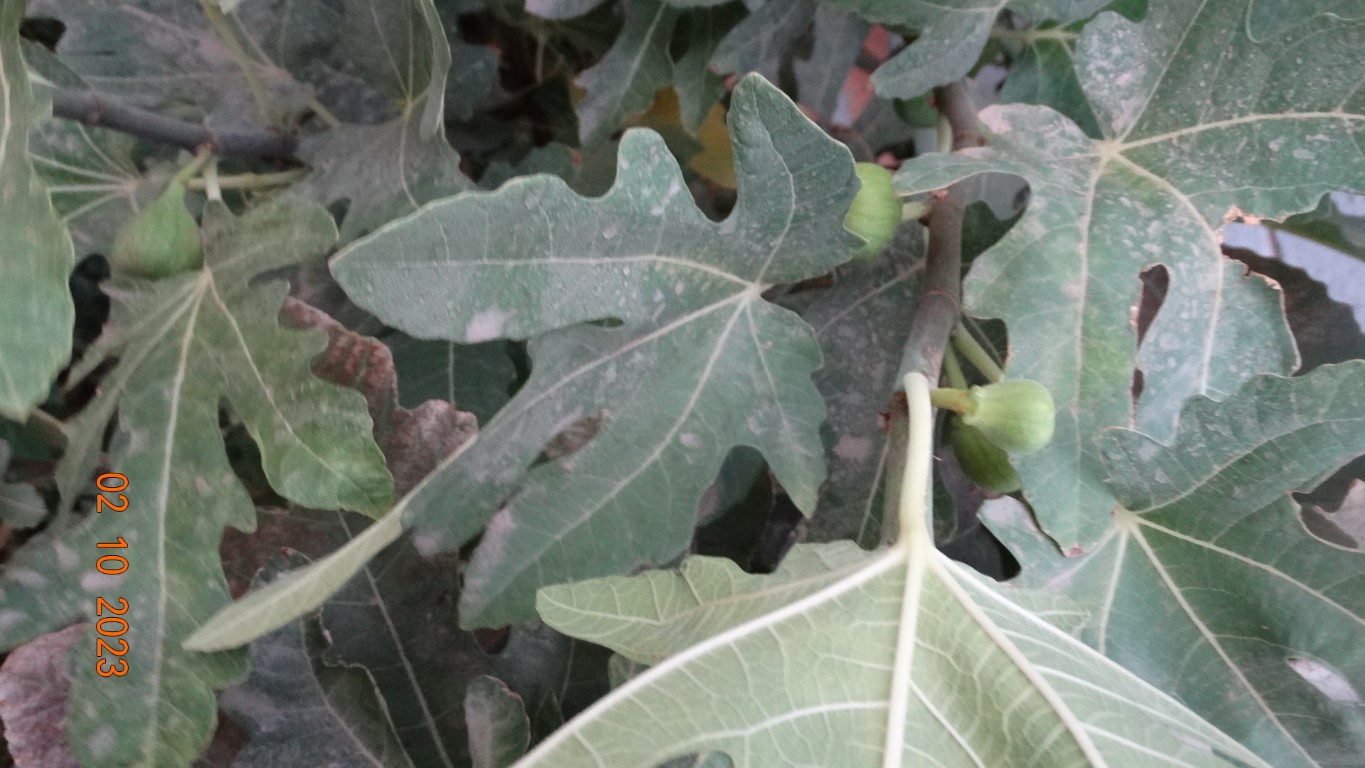
Label: healthy